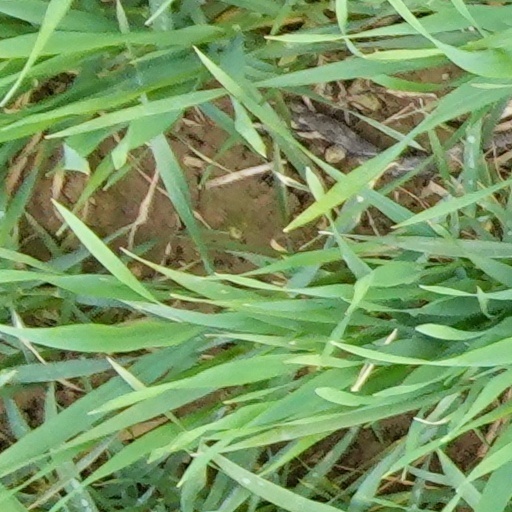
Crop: wheat